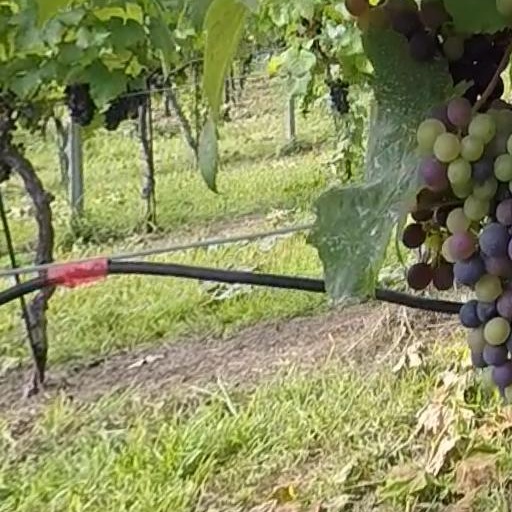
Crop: grape